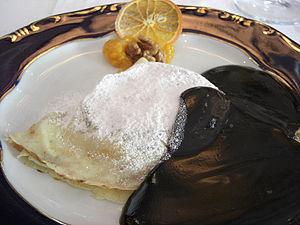
La Gundel palacsinta est un dessert à base de crêpes d'origine hongroise. Elle est populaire à travers les pays qui faisaient partie de l'Autriche-Hongrie et est l'un des plats nationaux de la Hongrie.